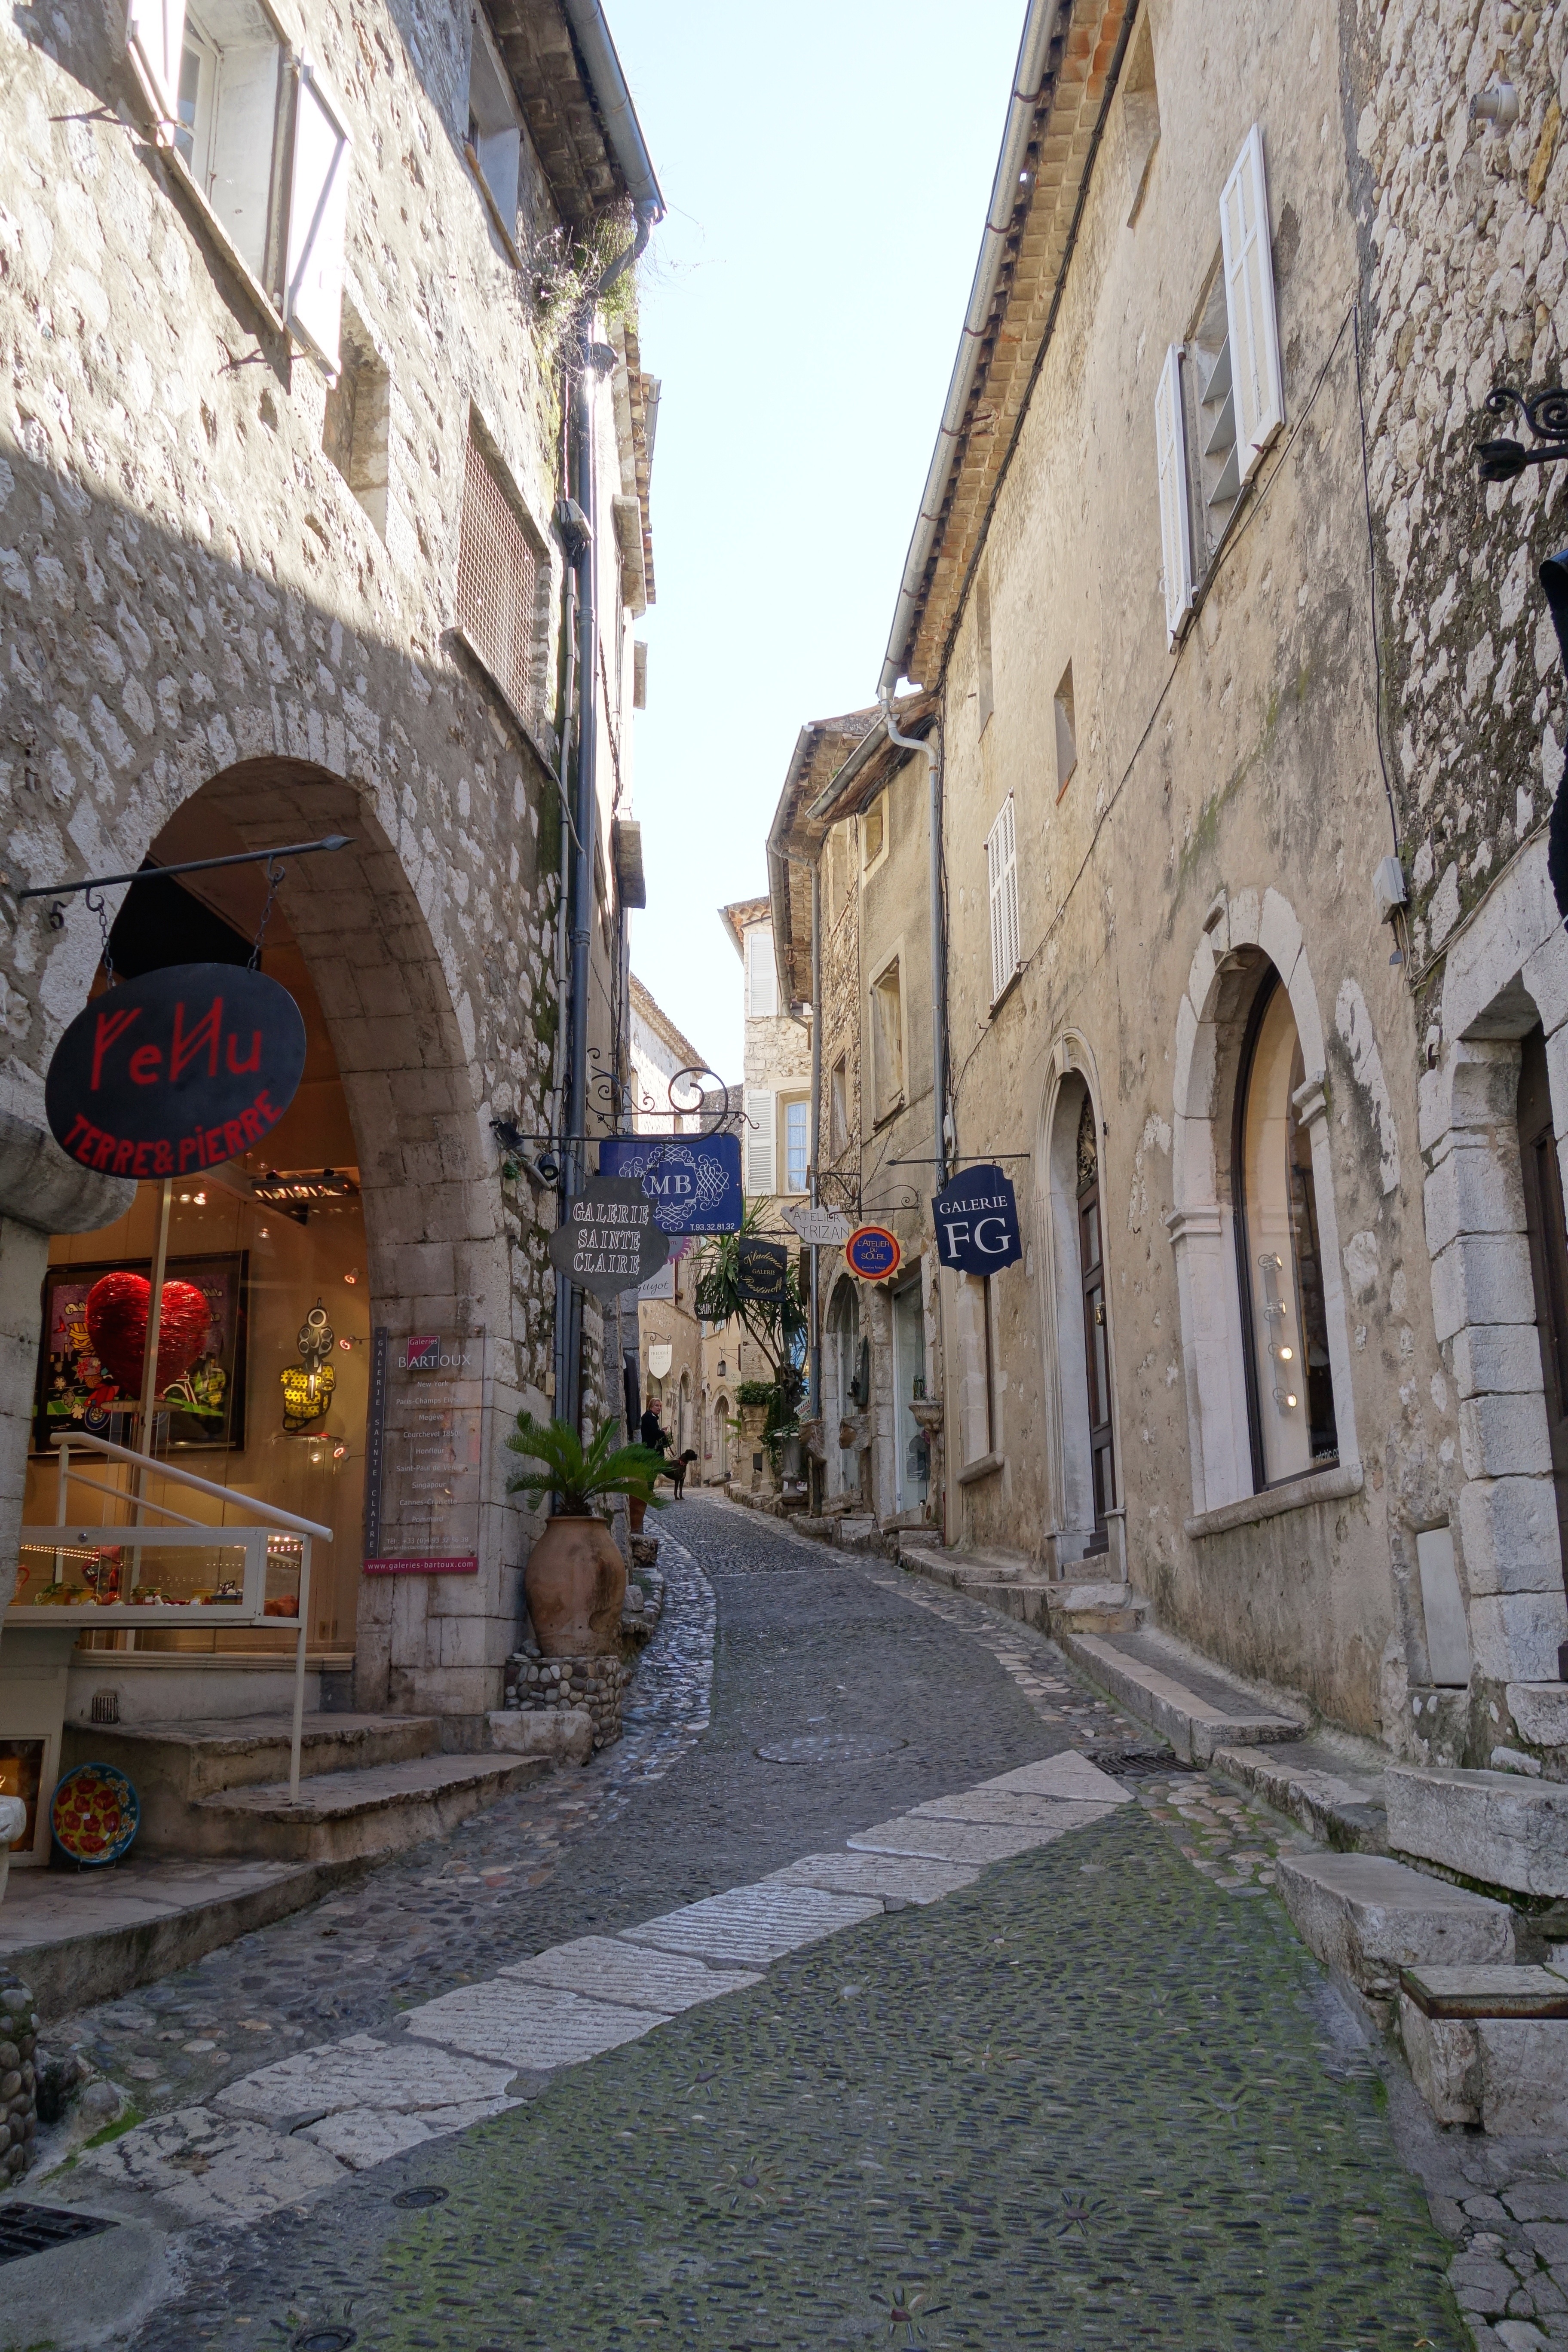
road, street, town, alley, cobblestone, shade, city, village, tourism, lane, waterway, infrastructure, middle ages, neighbourhood, ancient history, human settlement